Laure Watrin

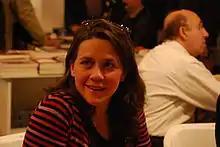

Laure Watrin is a French journalist and author. She is the co-author with Layla Demay of the book series Les Pintades. She is the co-host of the TV series Les Pintades, aired as part of the TV show "Les Nouveaux Explorateurs", broadcast on Canal Plus.